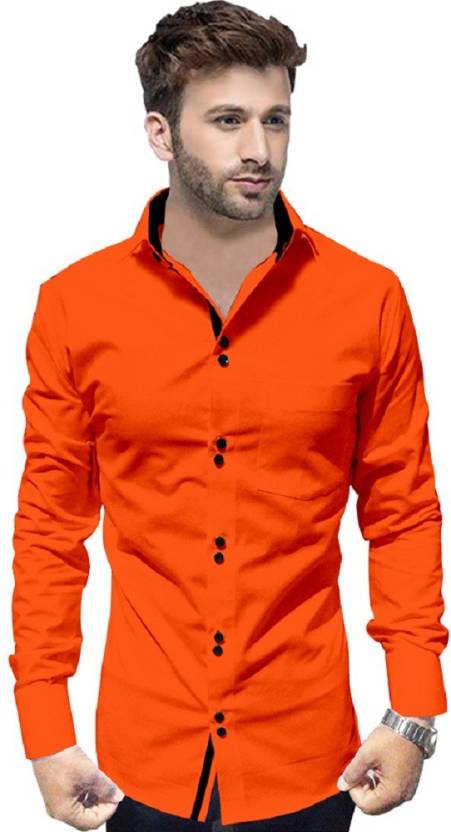
Product: Men Regular Fit Solid Casual Shirt
Price: ₹289
Colors: Orange
Pattern: Solid